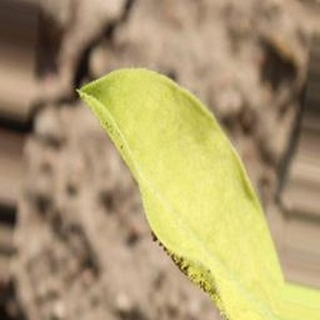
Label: groundnut_nutrition_deficiency